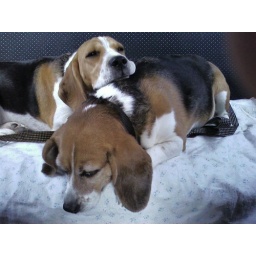
Back in Toronto: tired dogs going home after doggie camp